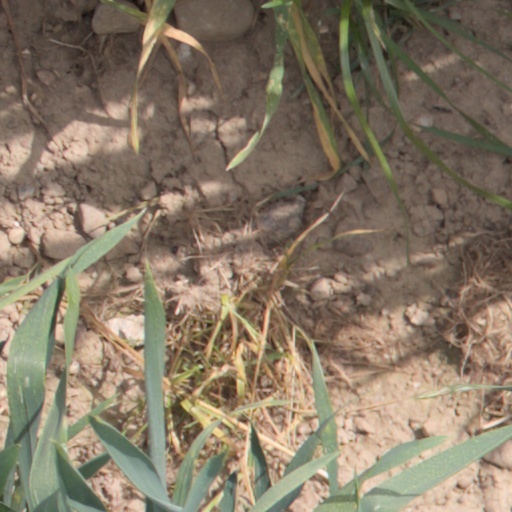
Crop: wheat